590 Madison Avenue

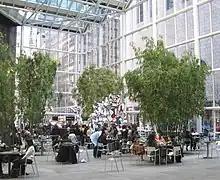
Bamboo trees and seating area in 590 Madison Avenue's atrium

Most of the atrium is enclosed by a sawtooth-shaped glass canopy rising . The canopy itself is tall and consists of six ridges. There is an illuminated ceiling above the western part of the atrium, connecting the entrances on 56th and 57th Streets. The atrium was designed to be temperature-controlled, with an air conditioning system cooling or heating the space if the temperature outdoors fell below or above . This keeps the atrium at a similar temperature to climates in Virginia or North Carolina, between . To conserve energy, the windows were double-glazed and tinted. The atrium was originally conceived as a space that was open to the outdoors, but wind tunnel testing showed that doors needed to be added at each end.